Prunus avium

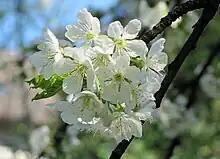
Blossom

"Prunus avium" has a diploid set of sixteen chromosomes (2"n" = 16).